Timeline of the Yemeni revolution (January – 2 June 2011)

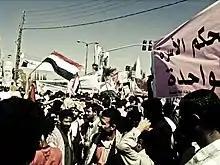
Protesters in Sana'a on 3 February.

Karman called for 3 February to be a "Day of Rage." According to the Xinhua News Agency, organisers were calling for a million protesters to participate in the demonstration in Sana'a. The day before, the Interior Ministry stated that it was increasing security prior to the planned protests in order to prevent weapons from being introduced and "suspects" from entering major cities.